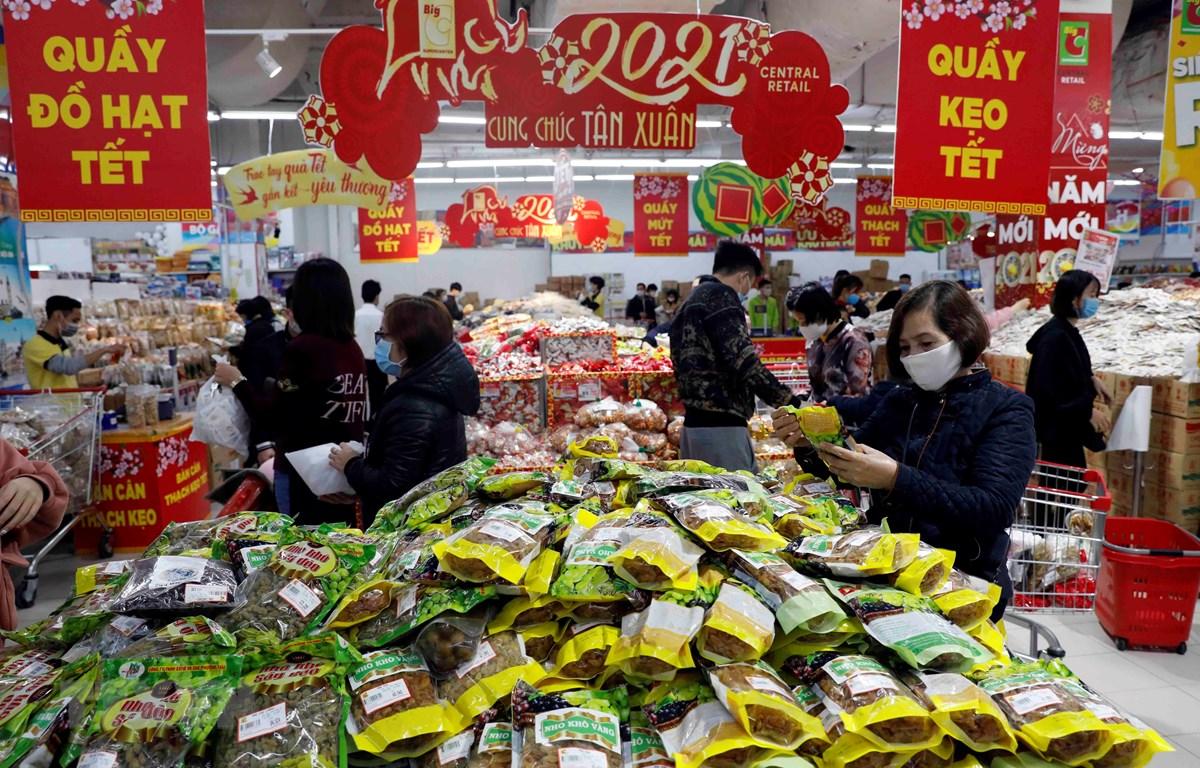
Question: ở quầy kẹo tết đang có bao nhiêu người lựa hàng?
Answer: ở quầy đang có một người lựa hàng